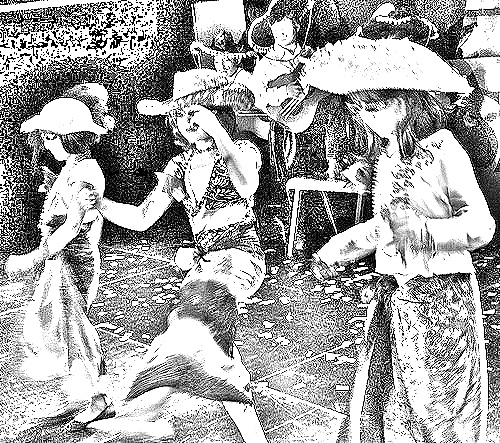
Portrait style: Sketch Portrait